Tanychlamys indica

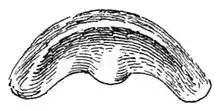
Drawing of the jaw.

The most distinguishable features are the caudal horn at the base of the foot and a flap of flesh, called a dorsal lobe, that extends out of the shell, wrapping against its side.